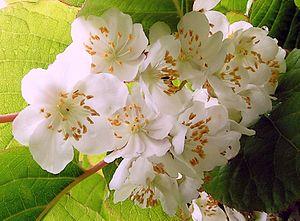
Le kiwi arctique est une espèce de lianes du genre Actinidia, famille des Actinidiaceae. Comme la majorité des autres espèces du genre, elle est dioïque, nécessitant des pieds mâles et femelles pour obtenir des fruits.